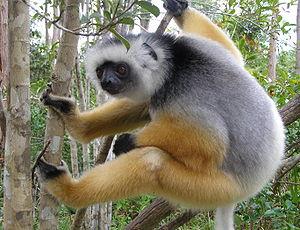
Le parc national de Midongy du Sud, ou parc national Befotaka-Midongy est un parc national de Madagascar créé en 1997. Le site est couvert majoritairement par de la forêt appartenant aux deux écorégions de la forêt tropicale humide des basses-terres l'est et de la forêt subhumide des hautes terres. C'est l'habitat de nombreux lémuriens et du canard de Meller, une espèce de canard endémique
Le fossa, aussi appelé cryptoprocte féroce et unique représentant actuel du genre Cryptoprocta, est une espèce de mammifère féliforme de la famille des Eupleridae, endémique de Madagascar. Il est le plus gros mammifère carnivore de l'île et est parfois comparé à un petit puma. Les adultes mesurent 70 à 80 cm de long du museau à la base de la queue, et pèsent de 5,5 à 8,6 kg, les mâles étant plus lourds que les femelles. Ses griffes semi-rétractiles permettent au fossa de grimper et de descendre des arbres la tête en avant, et l'animal peut aussi sauter d'arbre en arbre. Le fossa est un représentant très particulier dans sa famille, ses organes génitaux partageant certains caractères avec les félins et les hyènes.